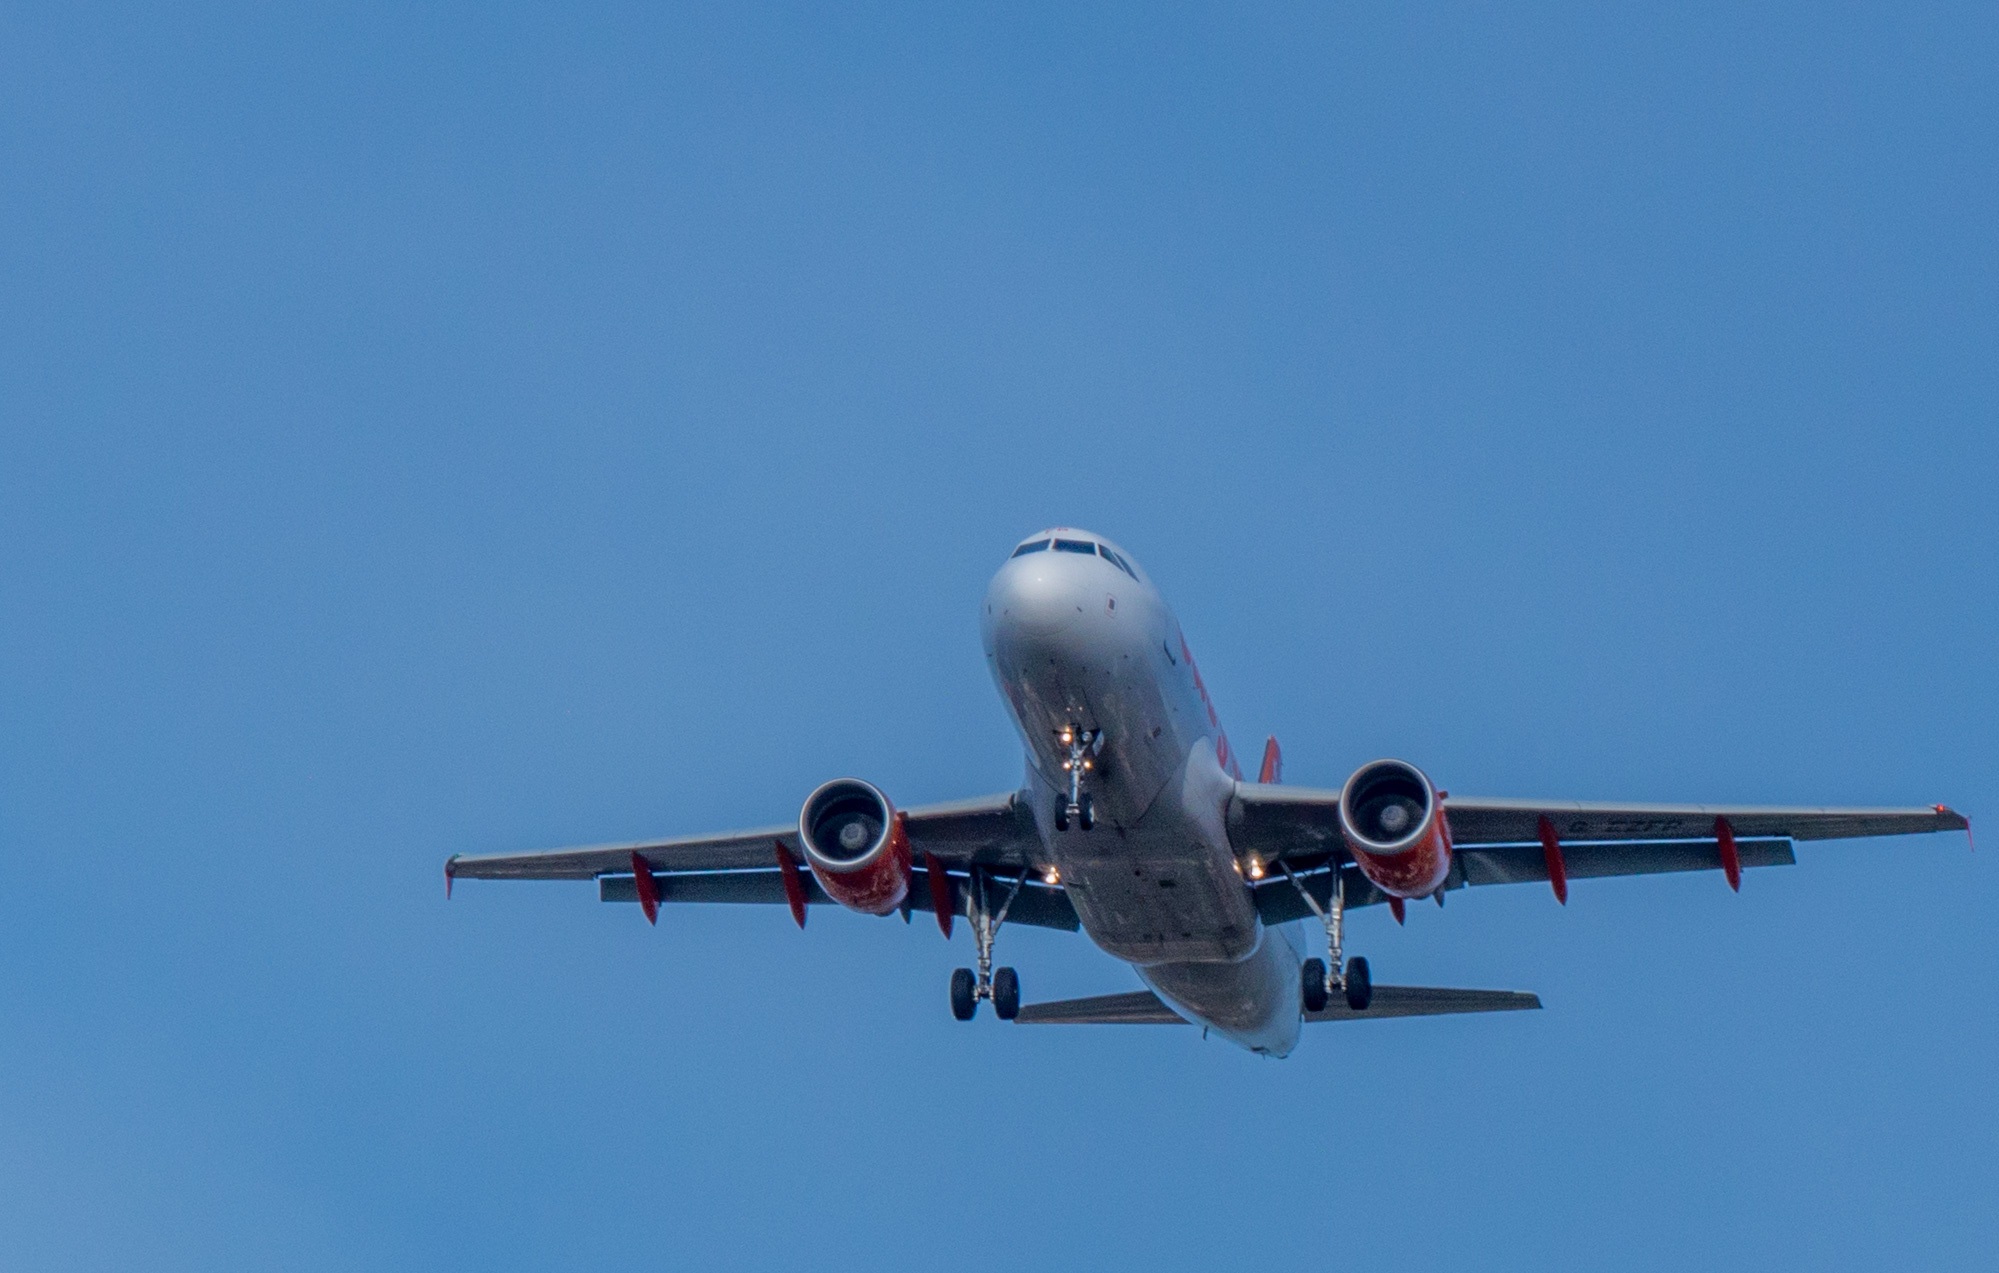
wing, sky, land, fly, airplane, aircraft, vehicle, airline, aviation, flight, blue, clouds, airliner, airbus, landing, boeing, takeoff, air force, jet aircraft, airbus a330, boeing 777, boeing 767, air travel, atmosphere of earth, wide body aircraft, narrow body aircraft